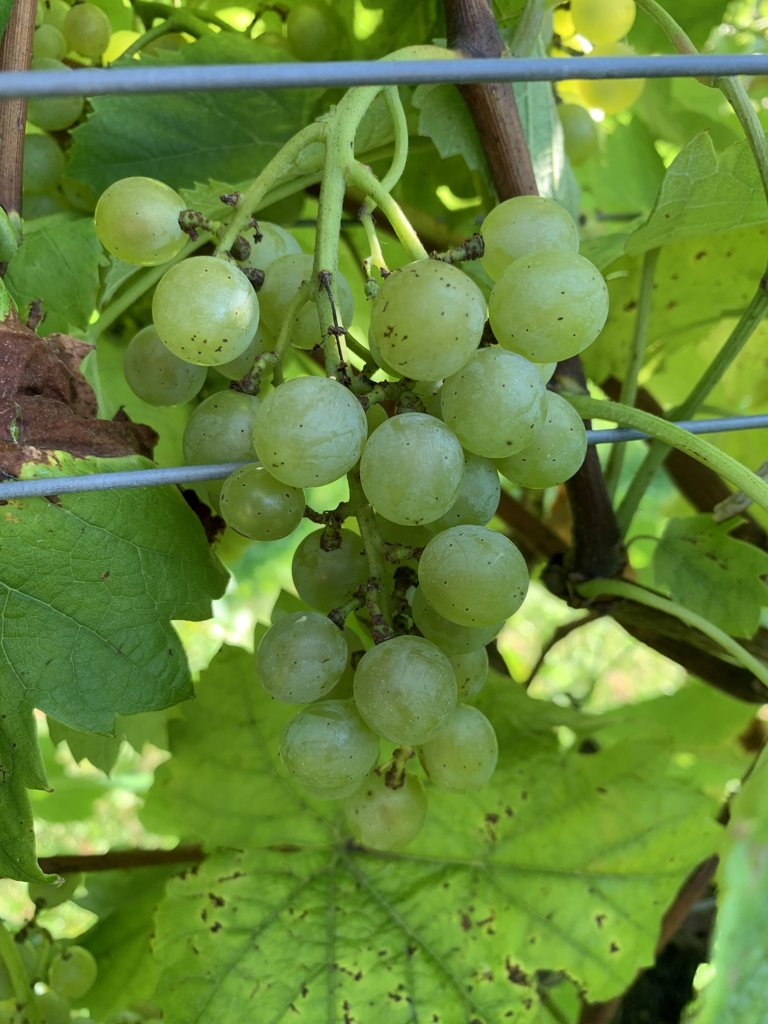
Berries visible: 39
Grape clusters: 3